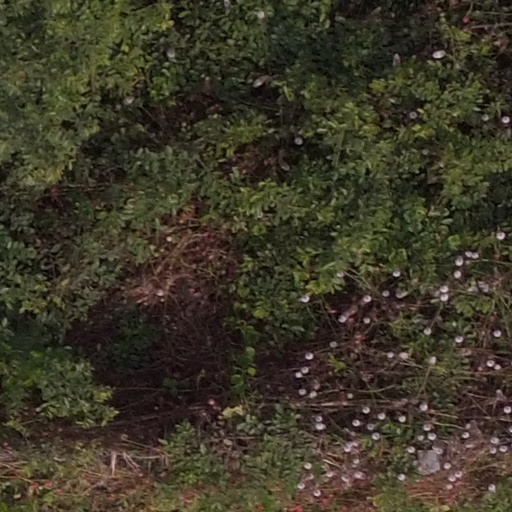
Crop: maize; corn